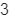
Number: 3